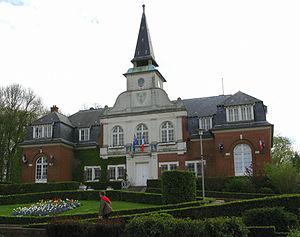
Villers-Bretonneux est une commune française située dans le département de la Somme en région Hauts-de-France.